Gaston III, Count of Foix

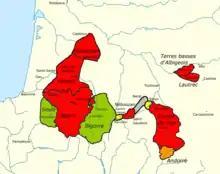
Fébus ensures the union of its western and eastern territories, along the chain of the Pyrenees.

Freed from the threat of the Black Prince, Fébus turned to face a resurgent France under the assertive leadership of Charles V. Louis I of Anjou, Charles V's brother and Lieutenant-general of Toulouse, maneuvered with the House of Armagnac to revive hostilities against the English. Charles V eventually annulled the Treaty of Brétigny, arguing that a (largely perfunctory) clause had not been respected. In January 1369, the Armagnacs and Albrets lodged a formal complaint against the Black Prince in the Parlement of Paris, allowing Charles V to resume military operations in the South, with the right for him. A coalition of Louis of Anjou, the Armagnacs, and Albrets assembled to take back the lands of the South from the English. Despite Louis of Anjou's efforts to spare Fébus, Charles V persisted in his desire to regain control of Bigorre by relying on the Armagnacs, at the risk of rekindling tensions between the two enemies. In June 1373, the allied troops gathered at Montauban and obtained the capitulation of the garrisons of Tuzaguet and Mauvezin without difficulty. The castle of Lourdes, however, was held by the "Compagnons de Lourdes", formidable warriors led by two bastard cousins of Fébus. Louis of Anjou had no other solution than to go through a negotiation to obtain the rallying of the "Compagnons", a thing done on 5 July 1373. With Bigorre back, theoretically, under French control, the coalition continued its mission in Agenais and Périgord. His mission accomplished, Louis of Anjou handed the lieutenancy-general of Languedoc over to John II, Count of Armagnac on 30 August 1373.